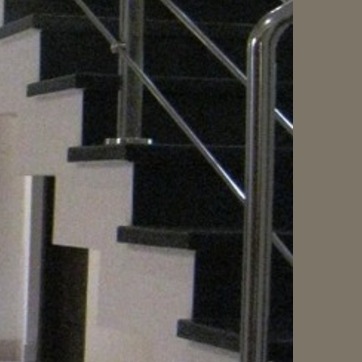
Material: polishedstone